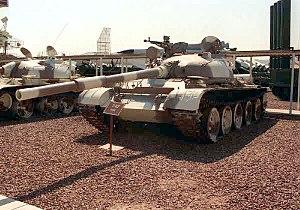
Les Forces armées ouzbèkes sont une force de défense constituées d'une armée de terre, d'une armée de l'air et d'une garde nationale. Elles furent fondées en 1992 après la dissolution de l'URSS. Le commandant en chef des forces armées est le président Islom Karimov.
Le T-62 est un char d'assaut soviétique, conçu en 1961. Il constitue un développement du T-55 et fut par son armement une révolution dans le domaine de la conception des blindés. Il fut en effet le premier char à être armé d'un canon à âme lisse tirant des obus flèches à très haute vitesse à la bouche. Le reste du char dérivait étroitement du T-55, dont il reprenait la suspension à cinq galets de roulement sans rouleaux porteurs, le groupe propulseur et l'agencement général. Deux détails permettent néanmoins de le distinguer de son prédécesseur, la présence d'un extracteur de fumées aux deux tiers du canon et l'écartement plus important des troisième et quatrième roues de route sur la suspension.